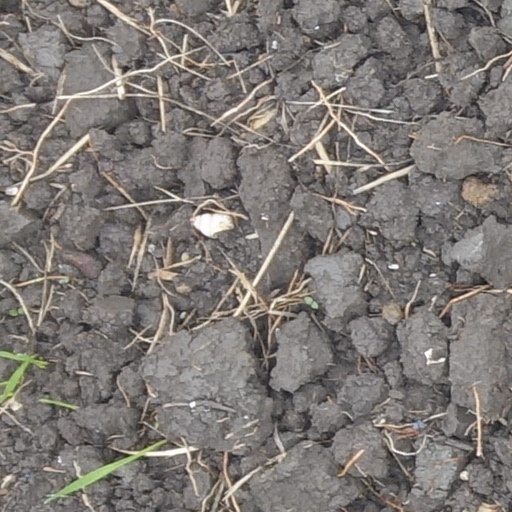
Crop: wheat